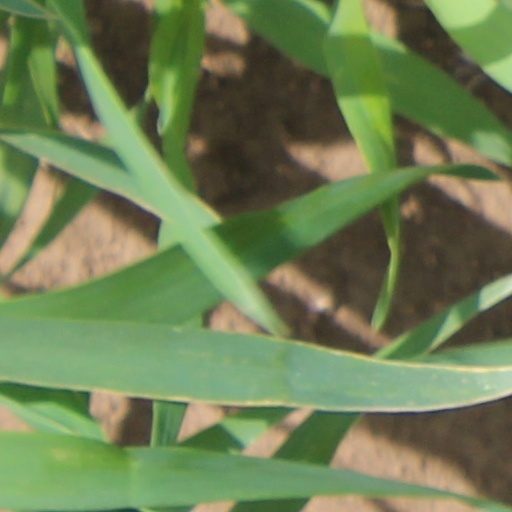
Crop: wheat